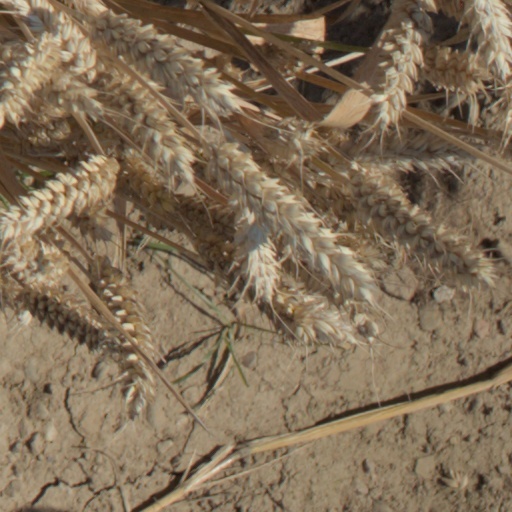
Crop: wheat